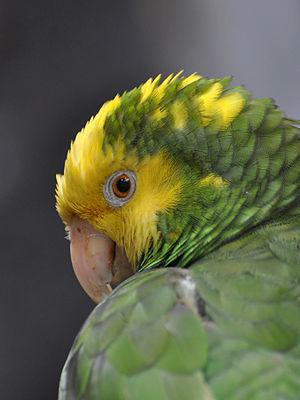
Portrait d'une Amazone à tête jaune (Amazona oratrix) pris dans l'Aquarium National de Baltimore, aux États-Unis.
L'Amazone à tête jaune est une espèce d'oiseaux néotropicaux de la famille des Psittacidae.